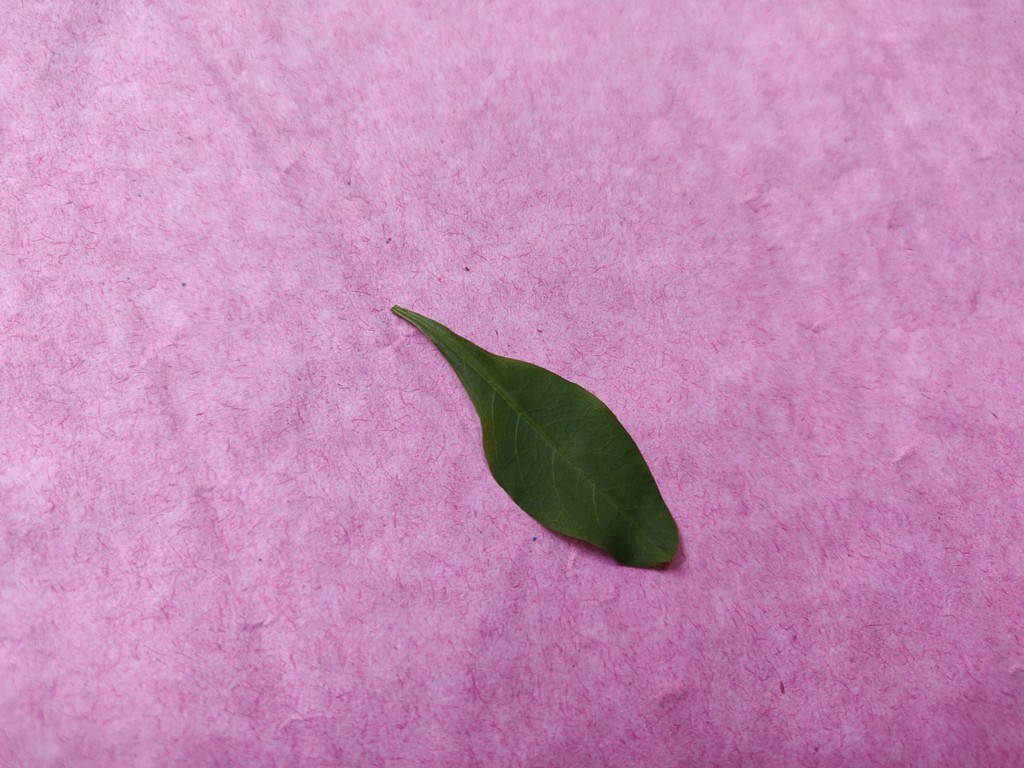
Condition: Healthy
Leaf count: single
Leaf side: front